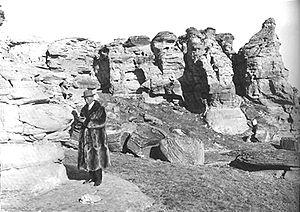
Barnum Brown est un pionnier de la « ruée vers les dinosaures » au Canada. Originaire d'une famille de pionniers américains, sa passion pour les dinosaures remonte à ses 16 ans quand, avec son père, il part pour un long voyage de 5 000 km jusque dans les montagnes du Montana. Plus tard, encore étudiant, il découvre un crâne de tricératops en parfait état. Il se fait alors un nom parmi les chasseurs de dinosaures. Le directeur du muséum de New York finit par l'embaucher. En 1902 et 1908 il découvre des squelettes de T. rex.